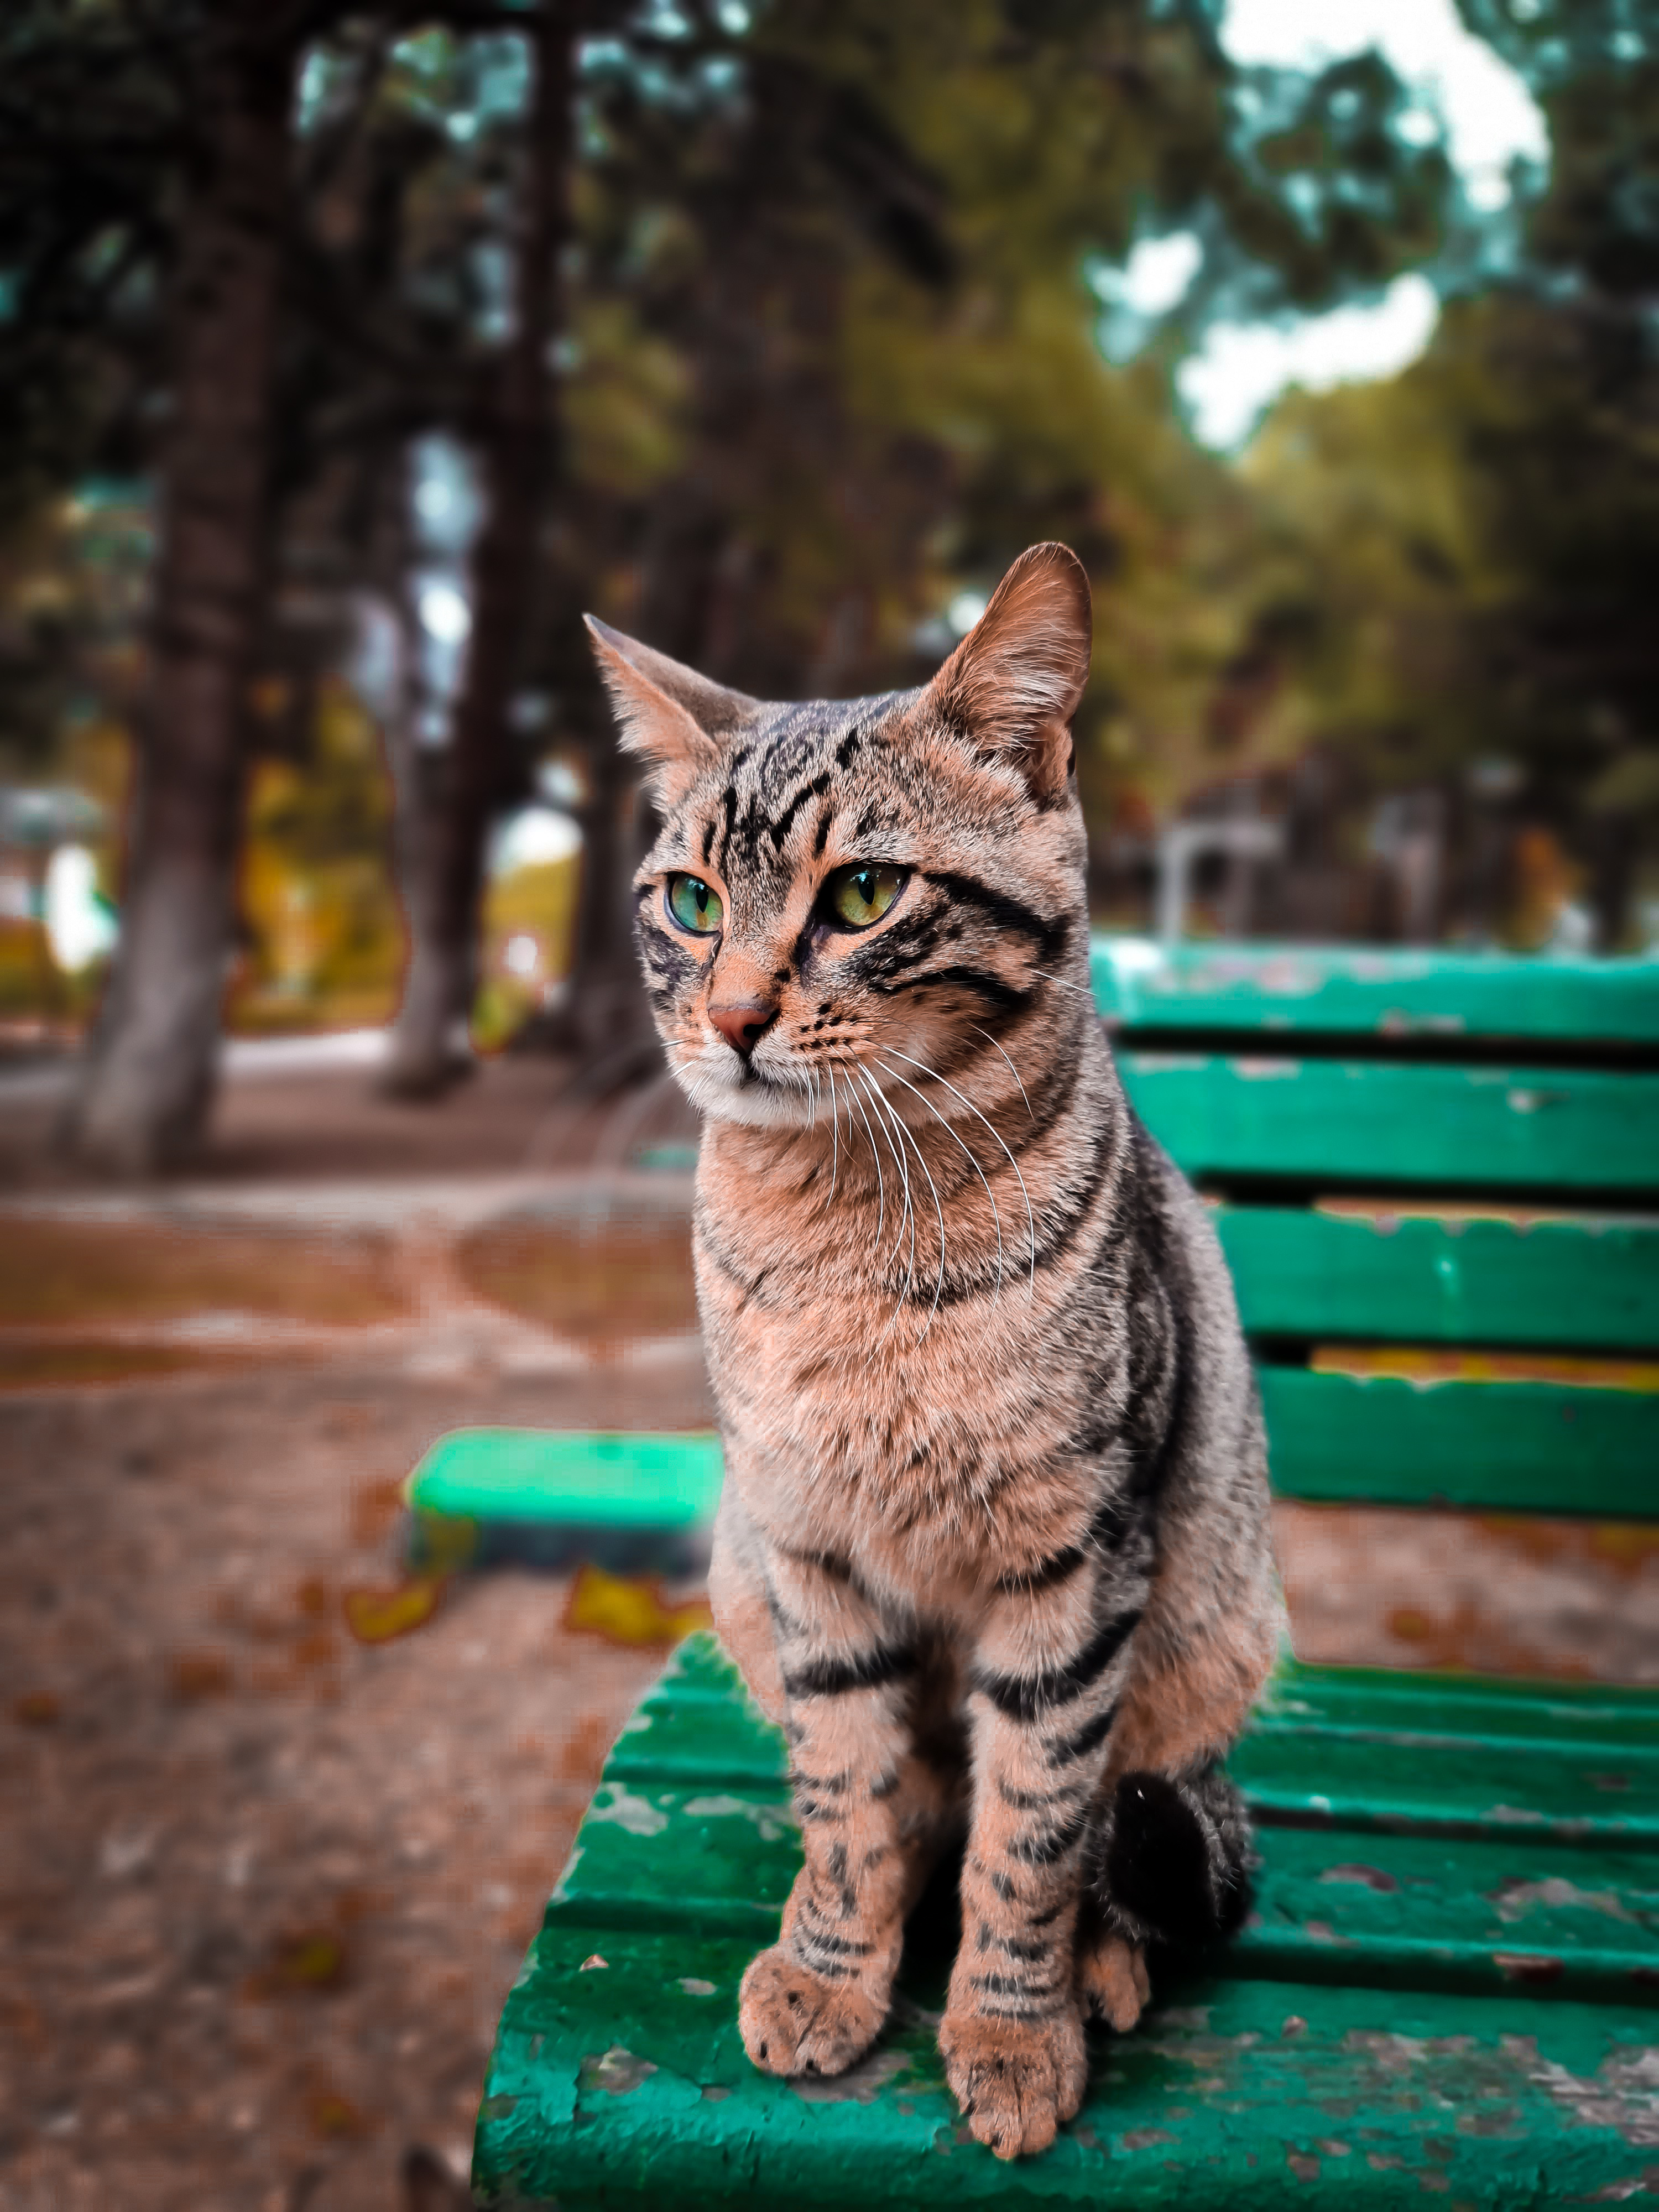
Filmed, cat, felidae, carnivore, tree, small to medium sized cats, whiskers, wood, fawn, plant, grass, terrestrial animal, snout, tail, fur, domestic short haired cat, trunk, wildlife, leisure, sitting, claw, art, road surface, paw, street